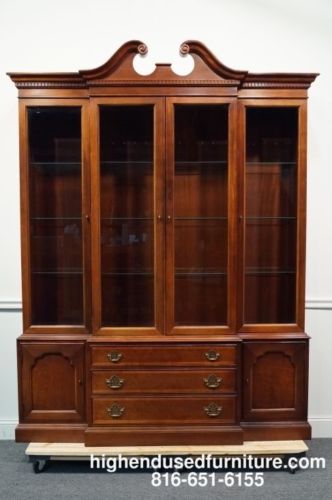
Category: cabinet